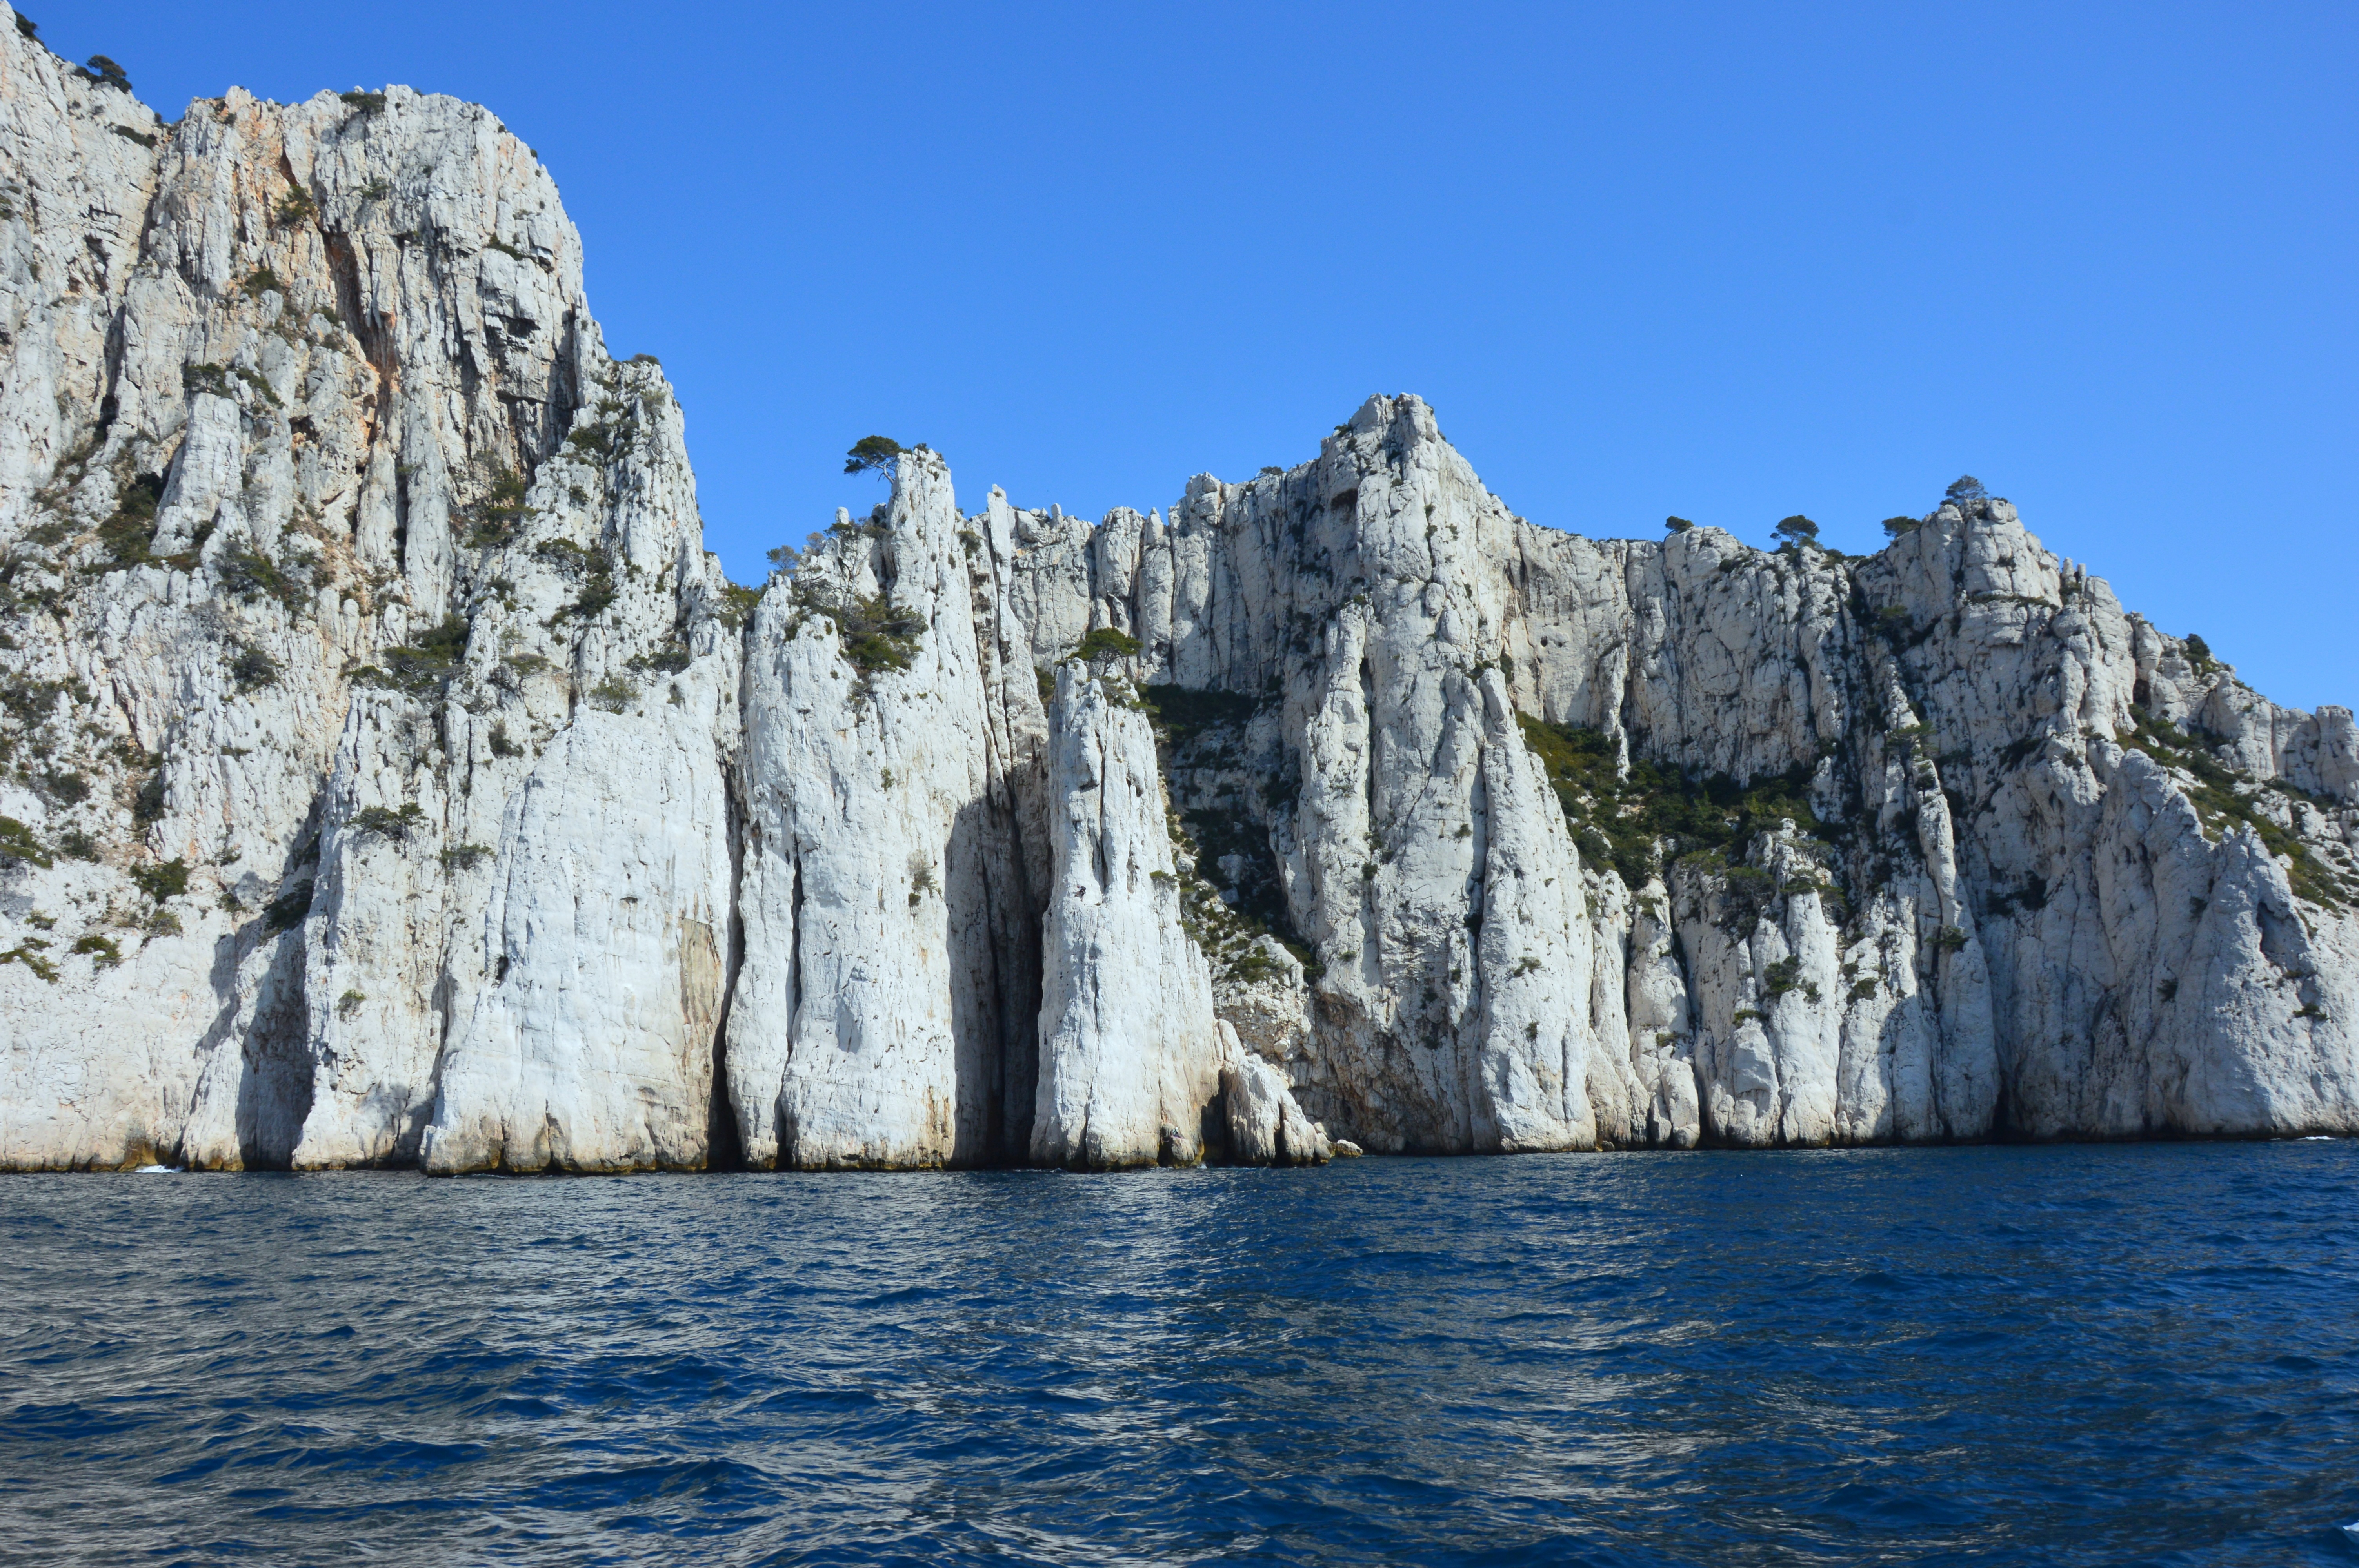
sea, rock, mountain, mountain range, formation, cliff, mediterranean, bay, stack, terrain, geology, provence, cape, landform, south france, calanques of cassis